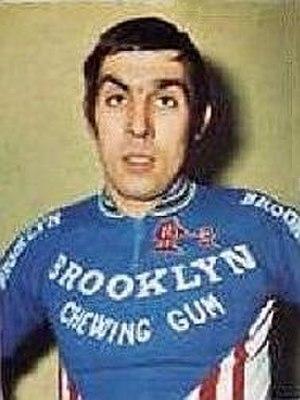
Patrick Sercu, né le 27 juin 1944 à Roulers en Flandre-Occidentale et mort le 19 avril 2019, est un coureur cycliste belge, actif à la fois sur piste et sur route entre 1961 et 1983. Sur piste, il est champion olympique du kilomètre contre-la-montre aux Jeux olympiques d'été de 1964, ainsi que triple champion du monde de vitesse en 1963, 1967 et 1969. Il détient le record du nombre de victoires sur les courses de six jours, après avoir remporté 88 courses en 223 participations, dont plusieurs de ces victoires avec Eddy Merckx. Sur route, il s'adjuge le classement par points du Tour de France 1974. Il a également gagné six étapes du Tour de France et treize étapes au Tour d'Italie.